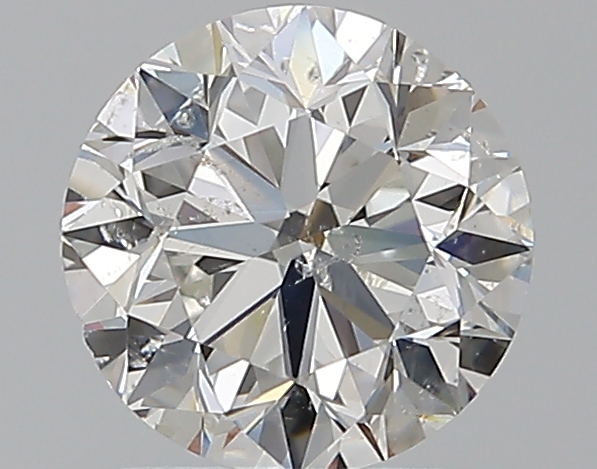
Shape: round
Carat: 1.5
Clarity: SI2
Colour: G
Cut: VG
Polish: EX
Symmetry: VG
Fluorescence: N
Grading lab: GIA
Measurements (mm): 7.06 x 7.14 x 4.6